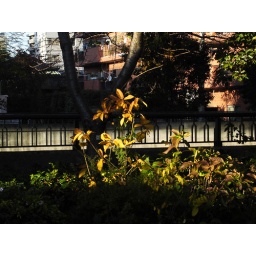
a yellow plant growing under the shuto expressway.